Psoriatic arthritis

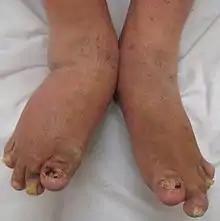
Severe psoriatic arthritis of both feet and ankles. There is also damage to the nails.

Psoriatic arthritis (PsA) is a long-term inflammatory arthritis that may occur in some people affected by the autoimmune disease psoriasis. The classic features of psoriatic arthritis include dactylitis (sausage-like swelling of the fingers), skin lesions, and nail lesions. Lesions of the nails may include small depressions in the nail (pitting), thickening of the nails, and detachment of the nail from the nailbed. Skin lesions consistent with psoriasis (e.g., red, scaly, and itchy plaques) frequently occur before the onset of psoriatic arthritis but psoriatic arthritis can precede the rash in 15% of affected individuals. It is classified as a type of seronegative spondyloarthropathy.